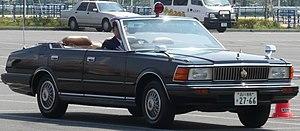
La Nissan Cedric est une automobile du constructeur japonais Nissan produite entre 1960 et 2004 à travers dix générations.